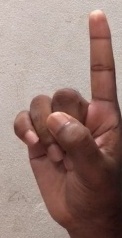
ASL sign: 1